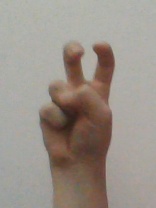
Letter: toot